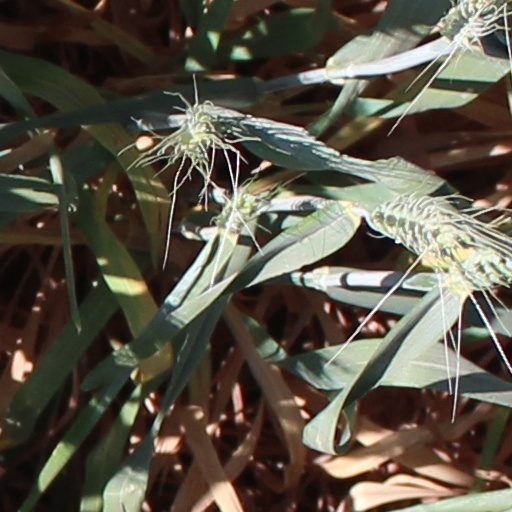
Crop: wheat